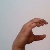
The image shows a hand gesture representing the letter 'C' in Indian Sign Language.